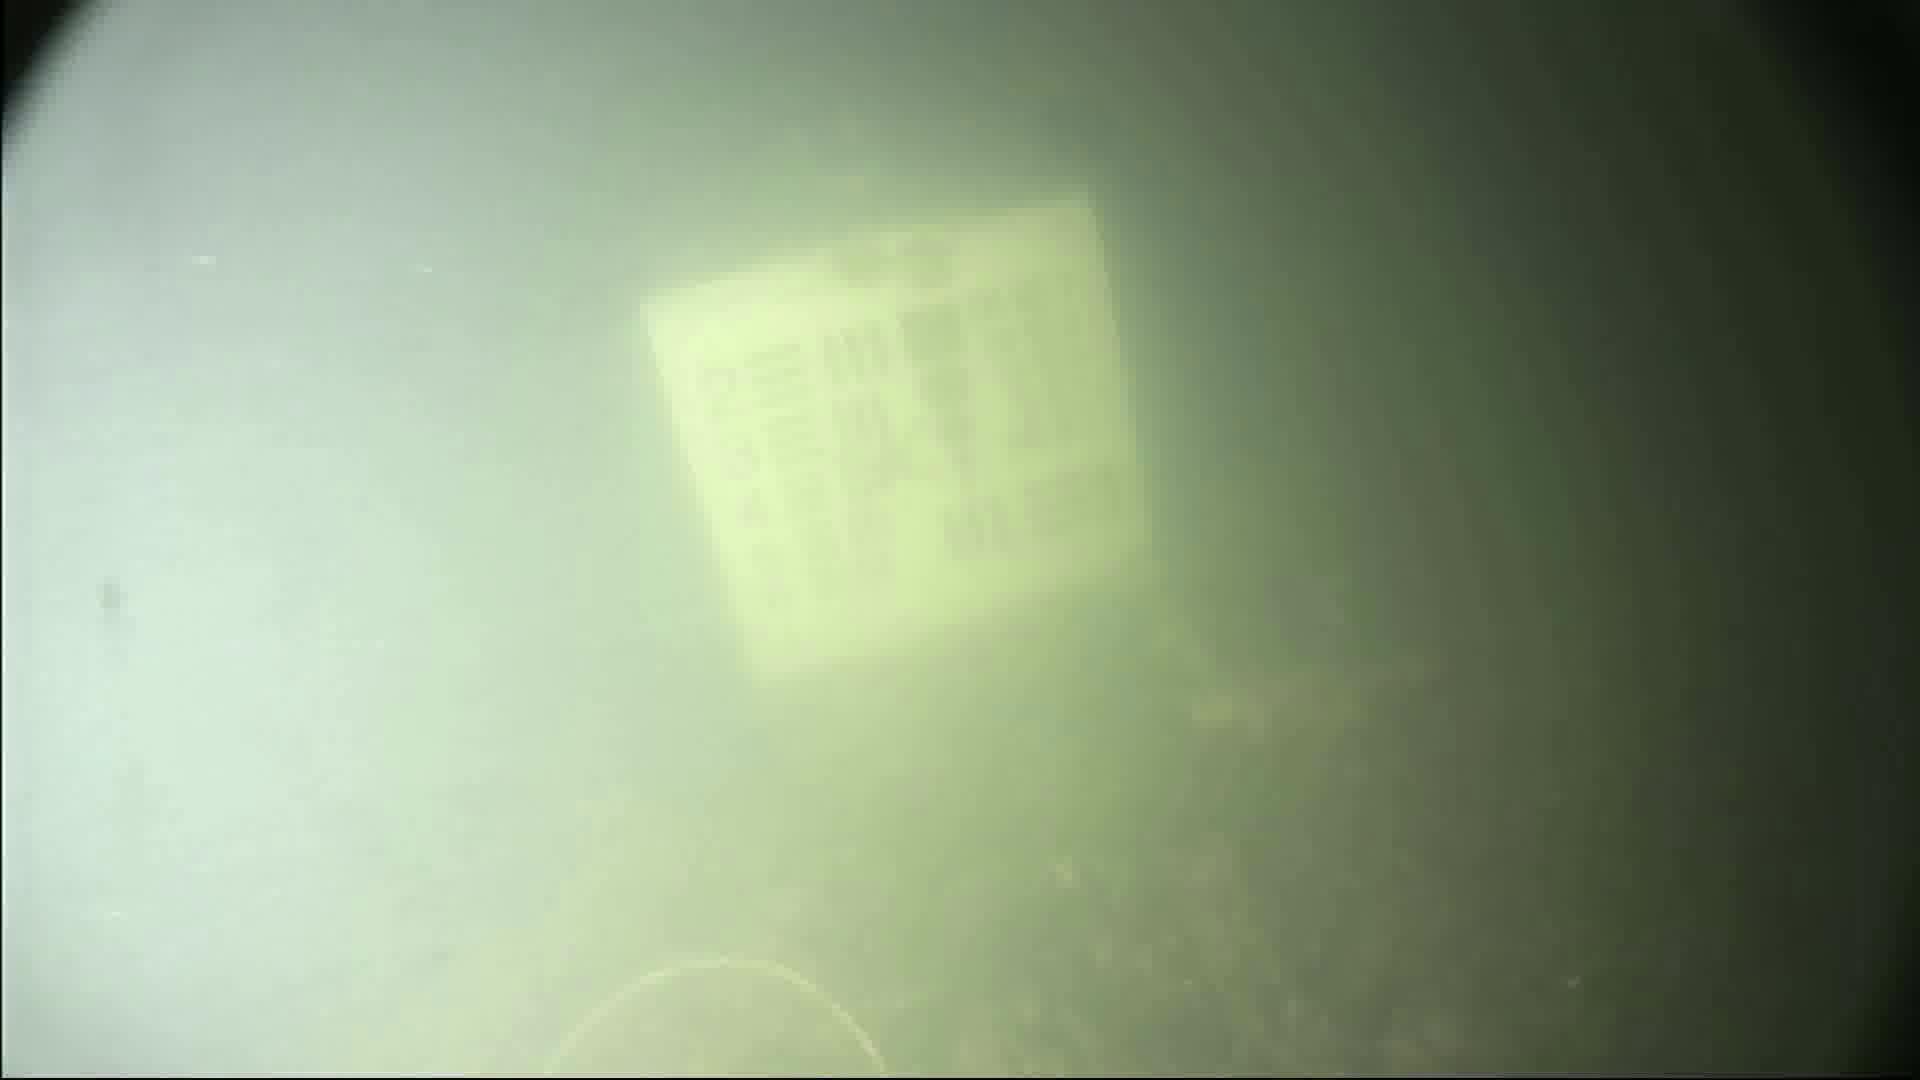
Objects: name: crab